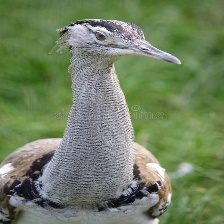
Species: SUNBITTERN
Scientific name:  EURYPYGA HELIAS